Kenneth Michael Kays

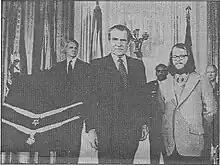
Kays receiving the Medal of Honor from U.S. President Richard Nixon

Denied status as a conscientious objector, Kays fled to Canada to avoid getting drafted for military service in Vietnam until the US Army guaranteed he would be able to serve as a medic. Kays joined the Army from Fairfield, Illinois in 1969, and by May 7, 1970, was serving as a private in the Headquarters Company of 1st Battalion, 506th Infantry Regiment, 101st Airborne Division. During a firefight on that day, in Thừa Thiên–Huế Province, Republic of Vietnam, Kays repeatedly exposed himself to enemy fire in order to treat wounded soldiers, even after losing his lower left leg to an explosion. He was subsequently promoted to private first class, and awarded the Medal of Honor for his actions in November 1973.